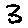
Label: 3